Dorothy Knapp

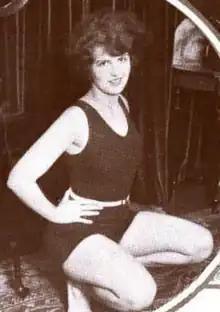
Dorothy Knapp in a swimsuit, from a 1923 publication.

From beauty pageants and glamorous photographs, she was cast in variety shows, including Earl Carroll's "Vanities" in 1923, 1926, and 1928, and the Ziegfeld Follies of 1924 and 1925. Louise Brooks, who remembered Knapp as one of Ziegfeld's "prize beauties" and shared a dressing room with her, noted that "people like Walter Wanger and Gilbert Miller would meet there, ostensibly to hear my reviews of books that Herman Mankiewicz gave me to read. What they actually came for was to watch Dorothy doing a striptease in front of a full-length mirror." In 1929 she starred on Broadway in "Fioretta"; the show's failure was blamed on Knapp's lack of musical talent, and she was hospitalized after she was fired from the production, and lawsuits followed. She appeared twice more on Broadway, in "Free For All" (1931) and "Broadway Interlude" (1936), but both shows closed quickly.